Tsuen Wan District

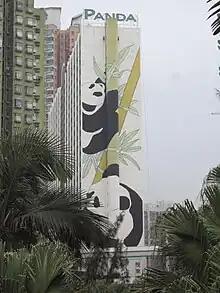
The Panda Hotel in Tsuen Wan Town

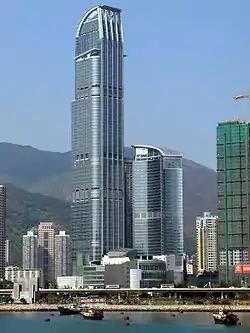
Nina Tower in Tsuen Wan West

The Sam Tung Uk Museum is a cultural and agricultural museum and was set up in a former Hakka walled village. Behind Tsuen Wan is Shing Mun reservoir, a valley that was once home to 10 villages that grew mostly pineapples. The dam that stops the reservoir is called Po Lo Pa, lit. "pineapple dam". There were once disputes and fights among the Shing Mun Valley dwellers and Tsuen Wan residents during the 18th century, over the levying of taxes for pineapple sales. The reservoir valley also has a disused lead mine, where some of the residents of Tsuen Wan used to work. Behind this is Tai Mo Shan, the tallest hill in Hong Kong.